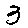
Label: 3